Kusal (film)

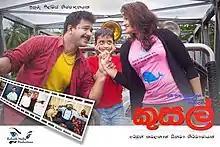

Kusal is a 2018 Sri Lankan Sinhala children's film directed by Arjuna Kamalanath and produced by Isuru Films. It stars director Arjuna Kamalanath himself with his wife Ameesha Kavindi along with child actor Thivru Dissanayake in lead roles along with Rajitha Hiran and Anura Dharmasiriwardena in supportive roles. Music composed by Ranga Fernando. It is the 1298th Sri Lankan film in the Sinhala cinema.